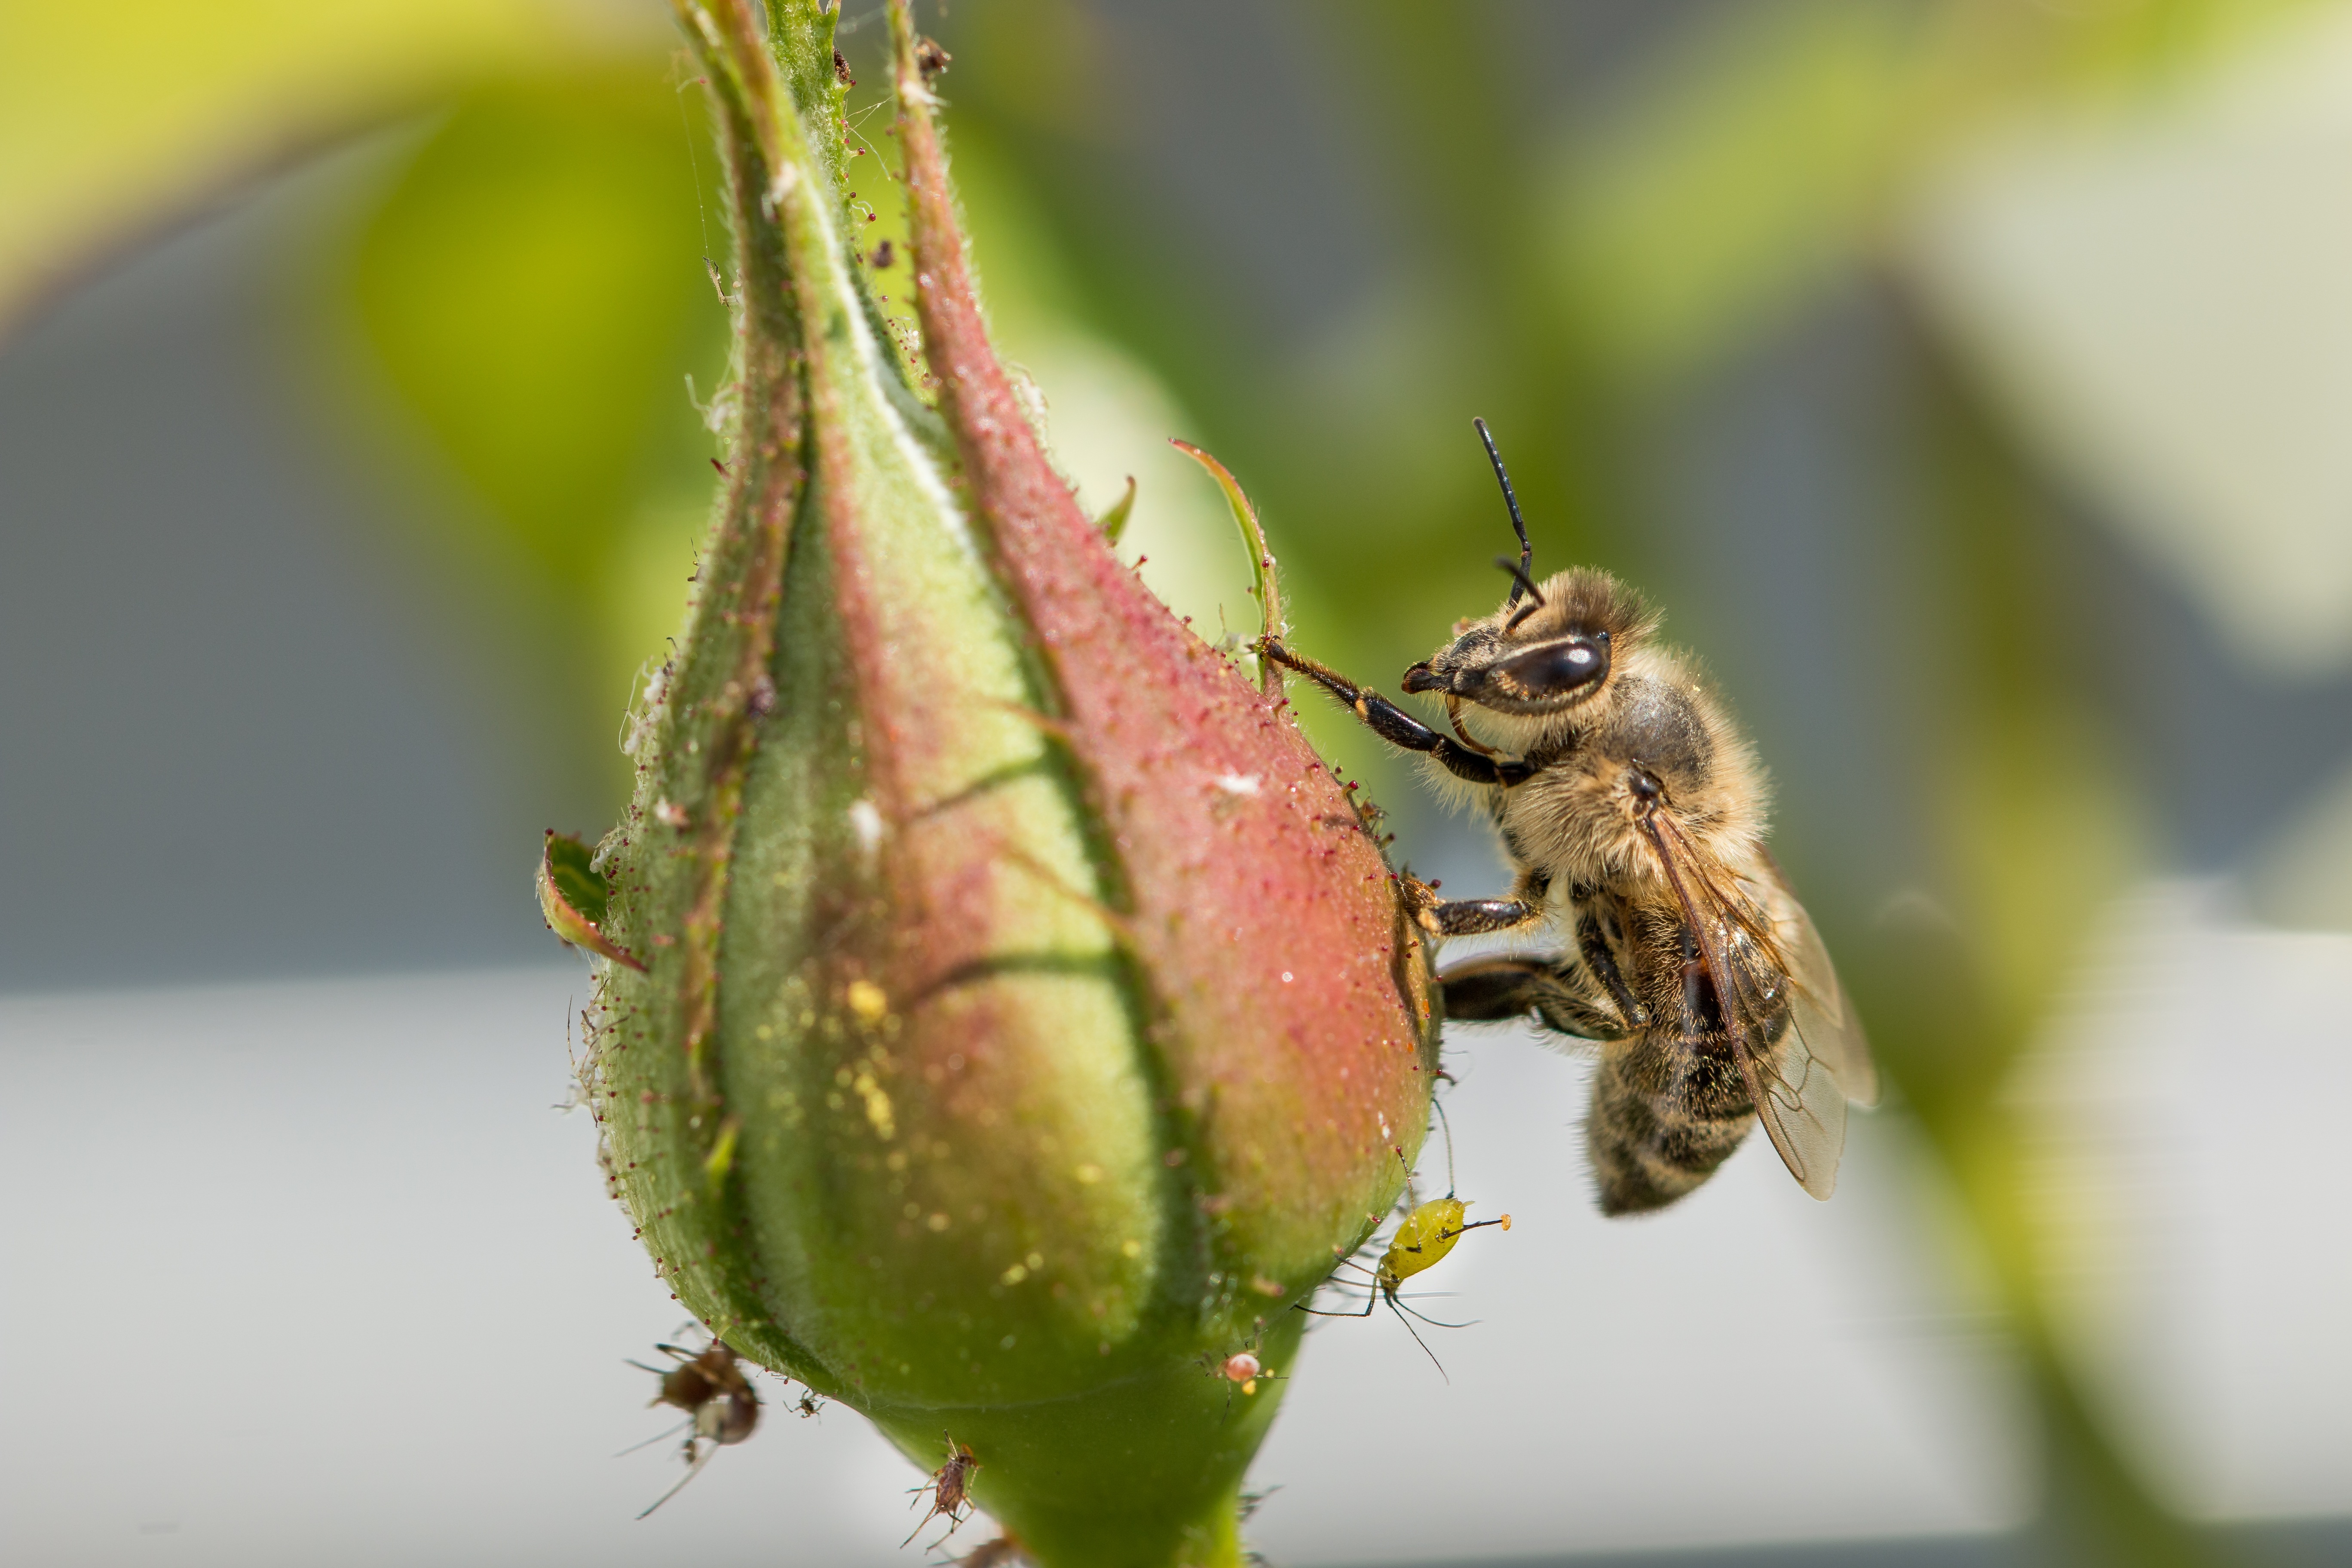
nature, blossom, plant, photography, flower, bloom, pollen, pollination, green, insect, macro, botany, close, flora, fauna, invertebrate, close up, bee, grasshopper, nectar, macro photography, arthropod, honey bee, plant stem